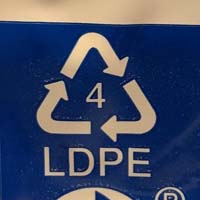
Plastic recycling code class: 4_low_density_polyethylene_PE-LD